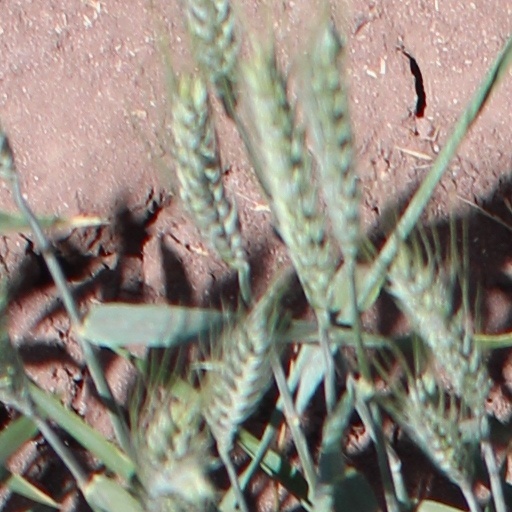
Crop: wheat